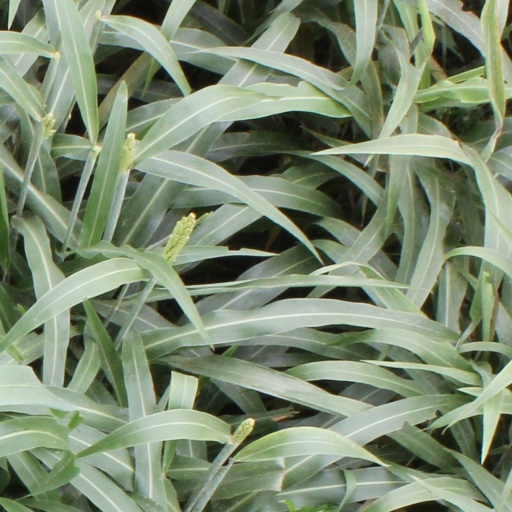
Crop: sorghum